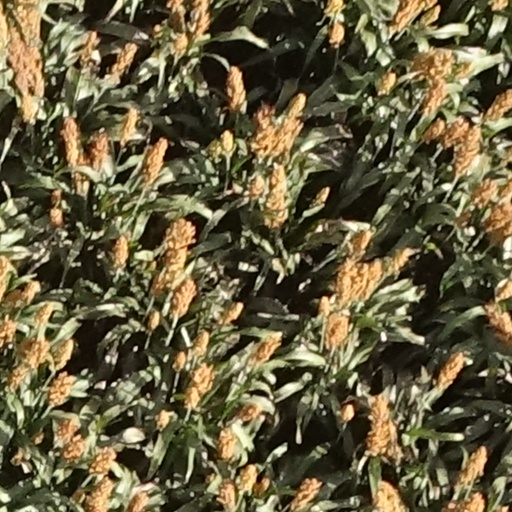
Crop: sorghum